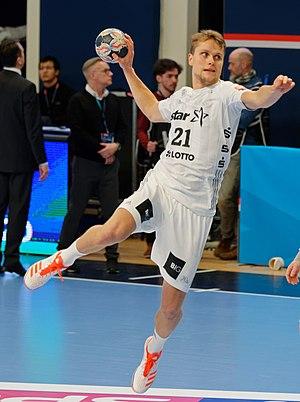
Rencontre de phase de groupe de la ligue des champions 2017/18 entre le PSG et Kiel. A Coubertin, le 4 mars 2018.